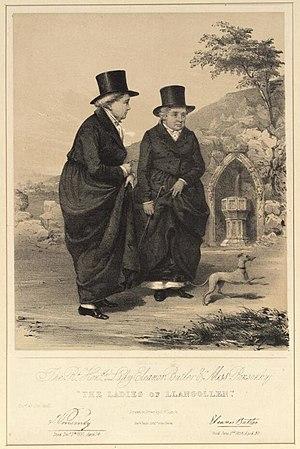
Les dames de Llangollen sont deux femmes anglo-irlandaises dont la relation a scandalisé et fasciné leurs contemporains. Elles représentent depuis un exemple d'amitié passionnée dans l'histoire, et pour certains, de saphisme.